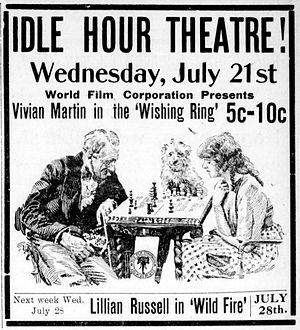
Fille de pirates est un film muet américain de Maurice Tourneur, sorti en 1914.